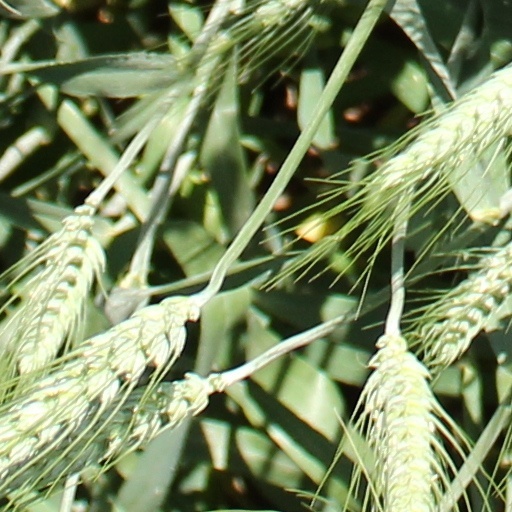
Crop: wheat